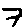
Label: 7